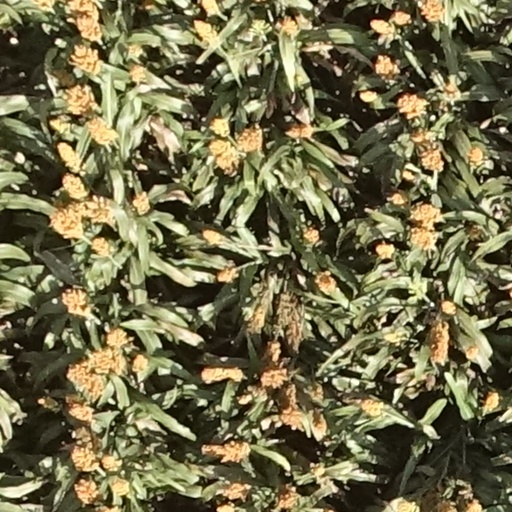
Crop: sorghum